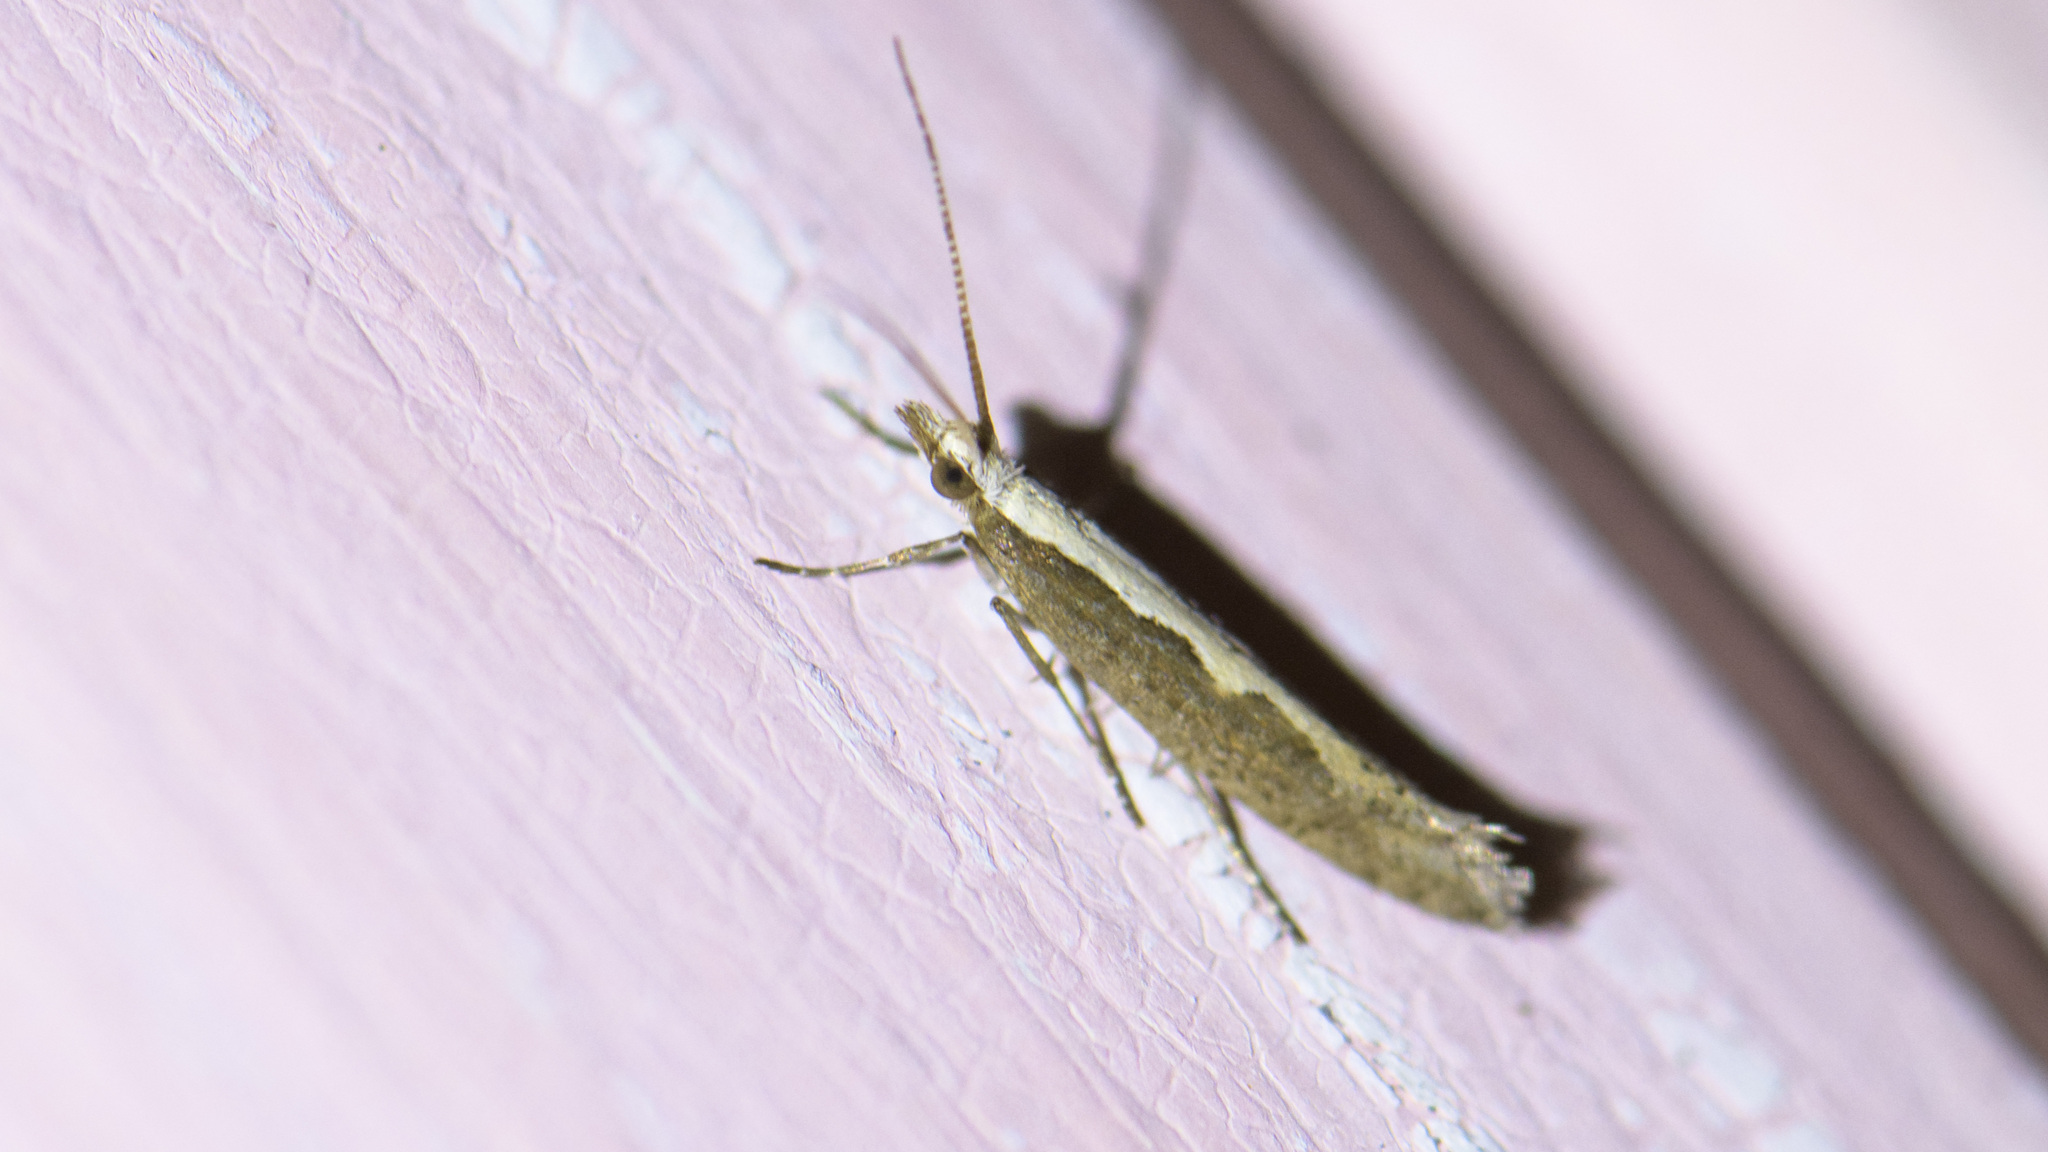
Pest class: diamondback_moth